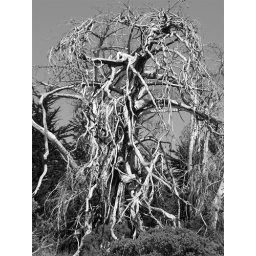
creepy tree in black and white